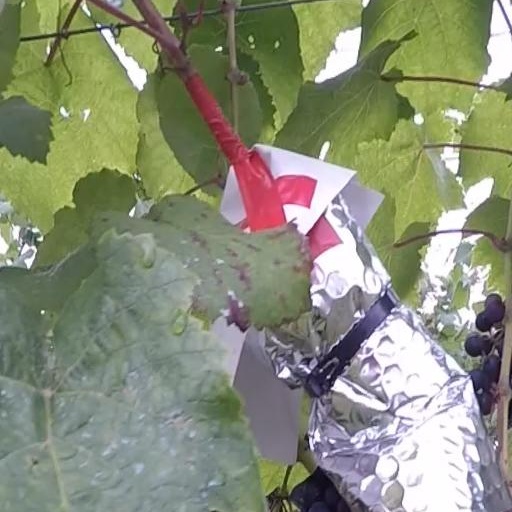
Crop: grape